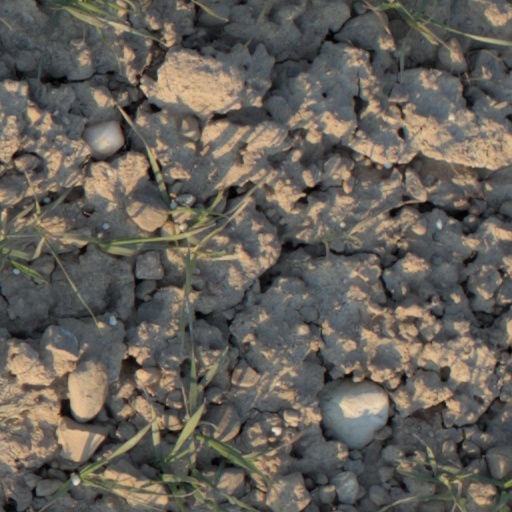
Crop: wheat